Diamonds (1999 film)

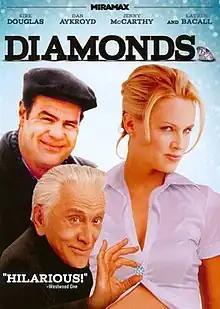

Diamonds is a 1999 American comedy drama film directed by John Mallory Asher and written by Allan Aaron Katz. The film stars Kirk Douglas, Dan Aykroyd, Lauren Bacall, Jenny McCarthy, and Corbin Allred.